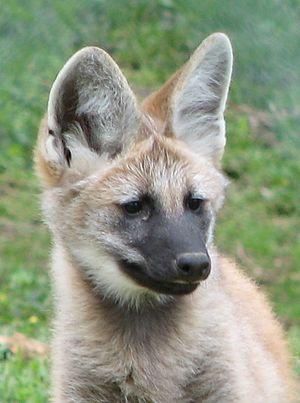
Les Esteros del Iberá ou Étangs de l'Iberá sont un vaste réseau de marécages et d'étangs qui s'étendent sur 15 000 à 25 000 km² dans la province de Corrientes, au nord-est de l'Argentine.